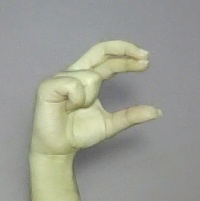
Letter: thal